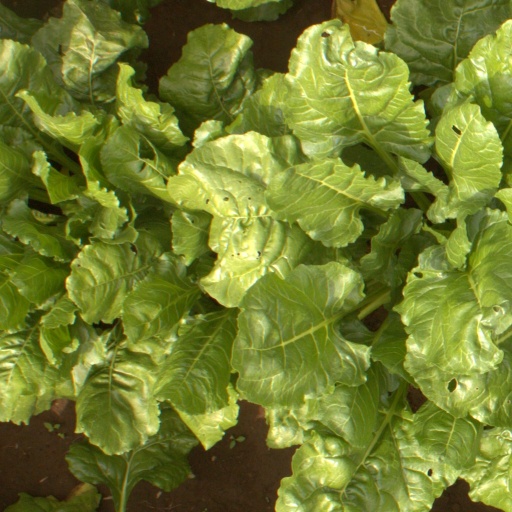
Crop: sugar beet